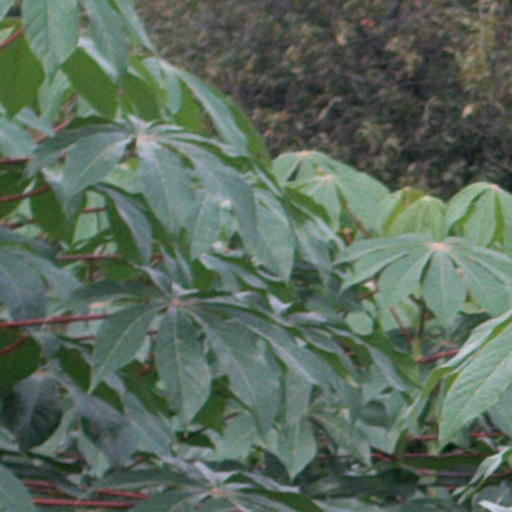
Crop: cassava